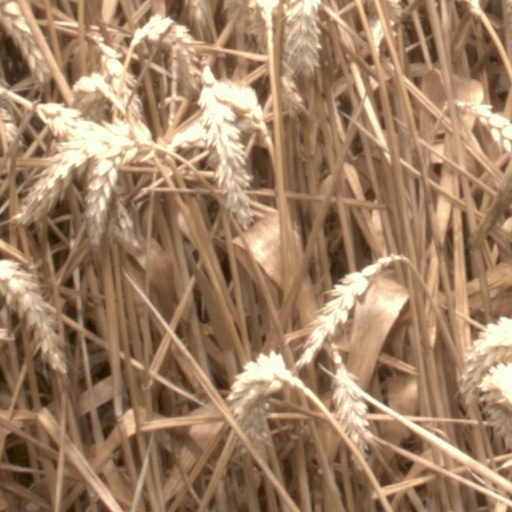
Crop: wheat